Imperial Rule Assistance Association

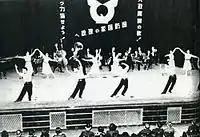

Prior to creation of the Imperial Rule Assistance Association, Konoe had already passed the National Mobilization Law, which effectively nationalized strategic industries, the news media, and labor unions, in preparation for total war with China.